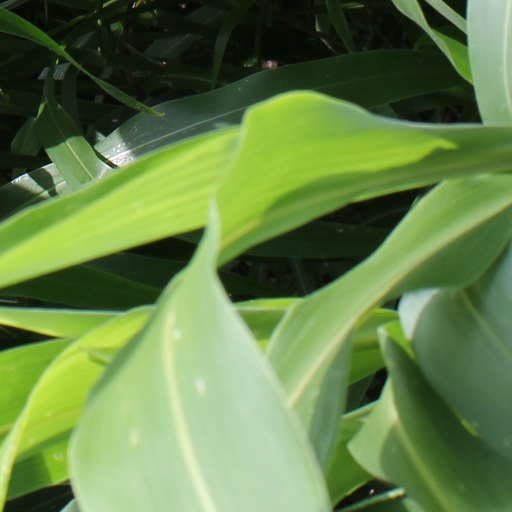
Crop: sorghum